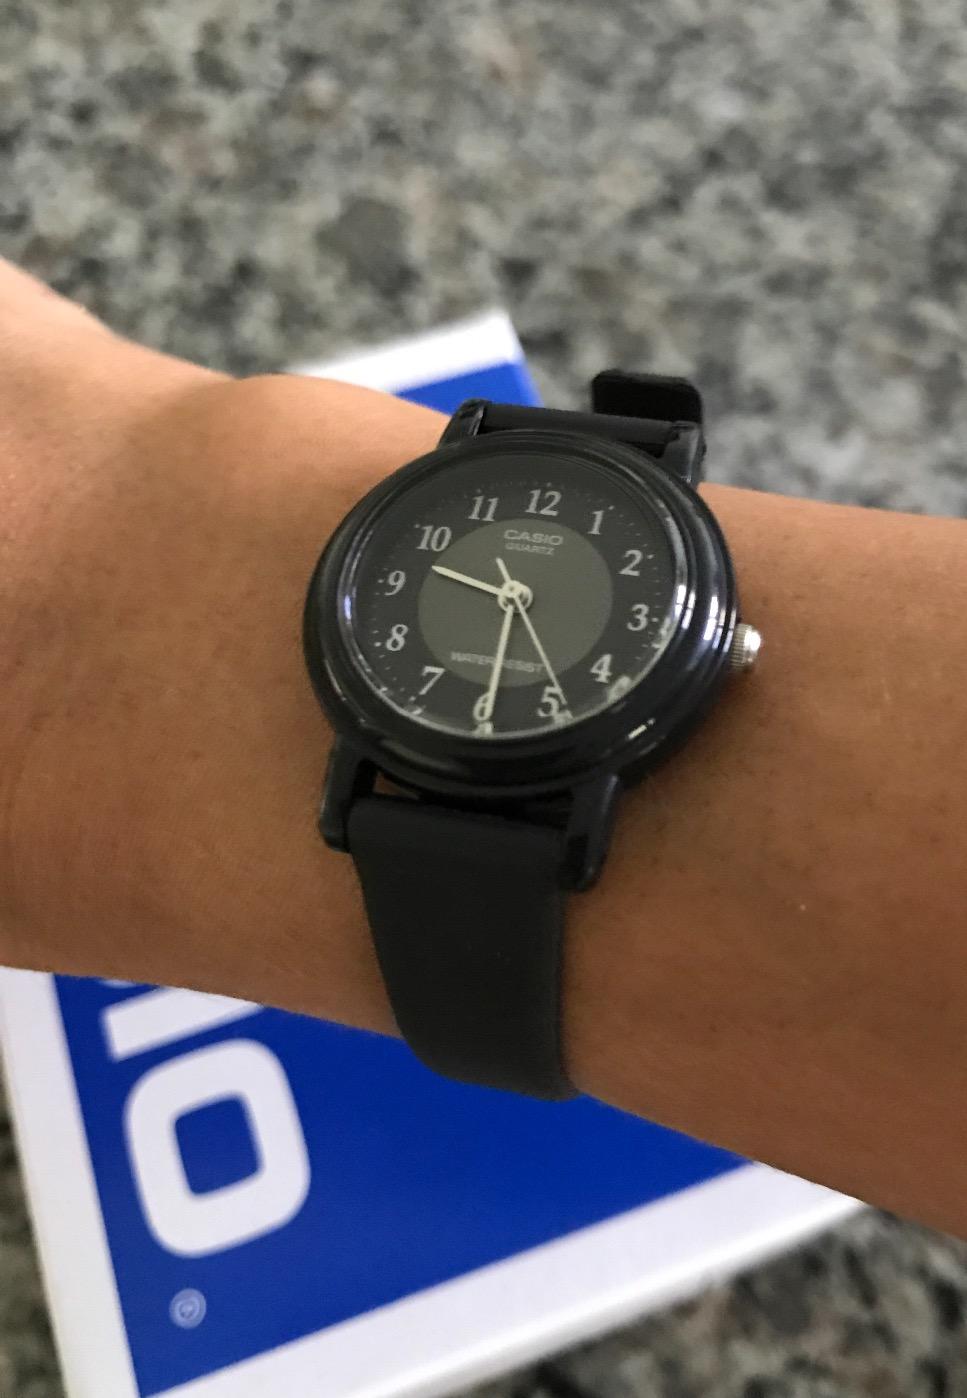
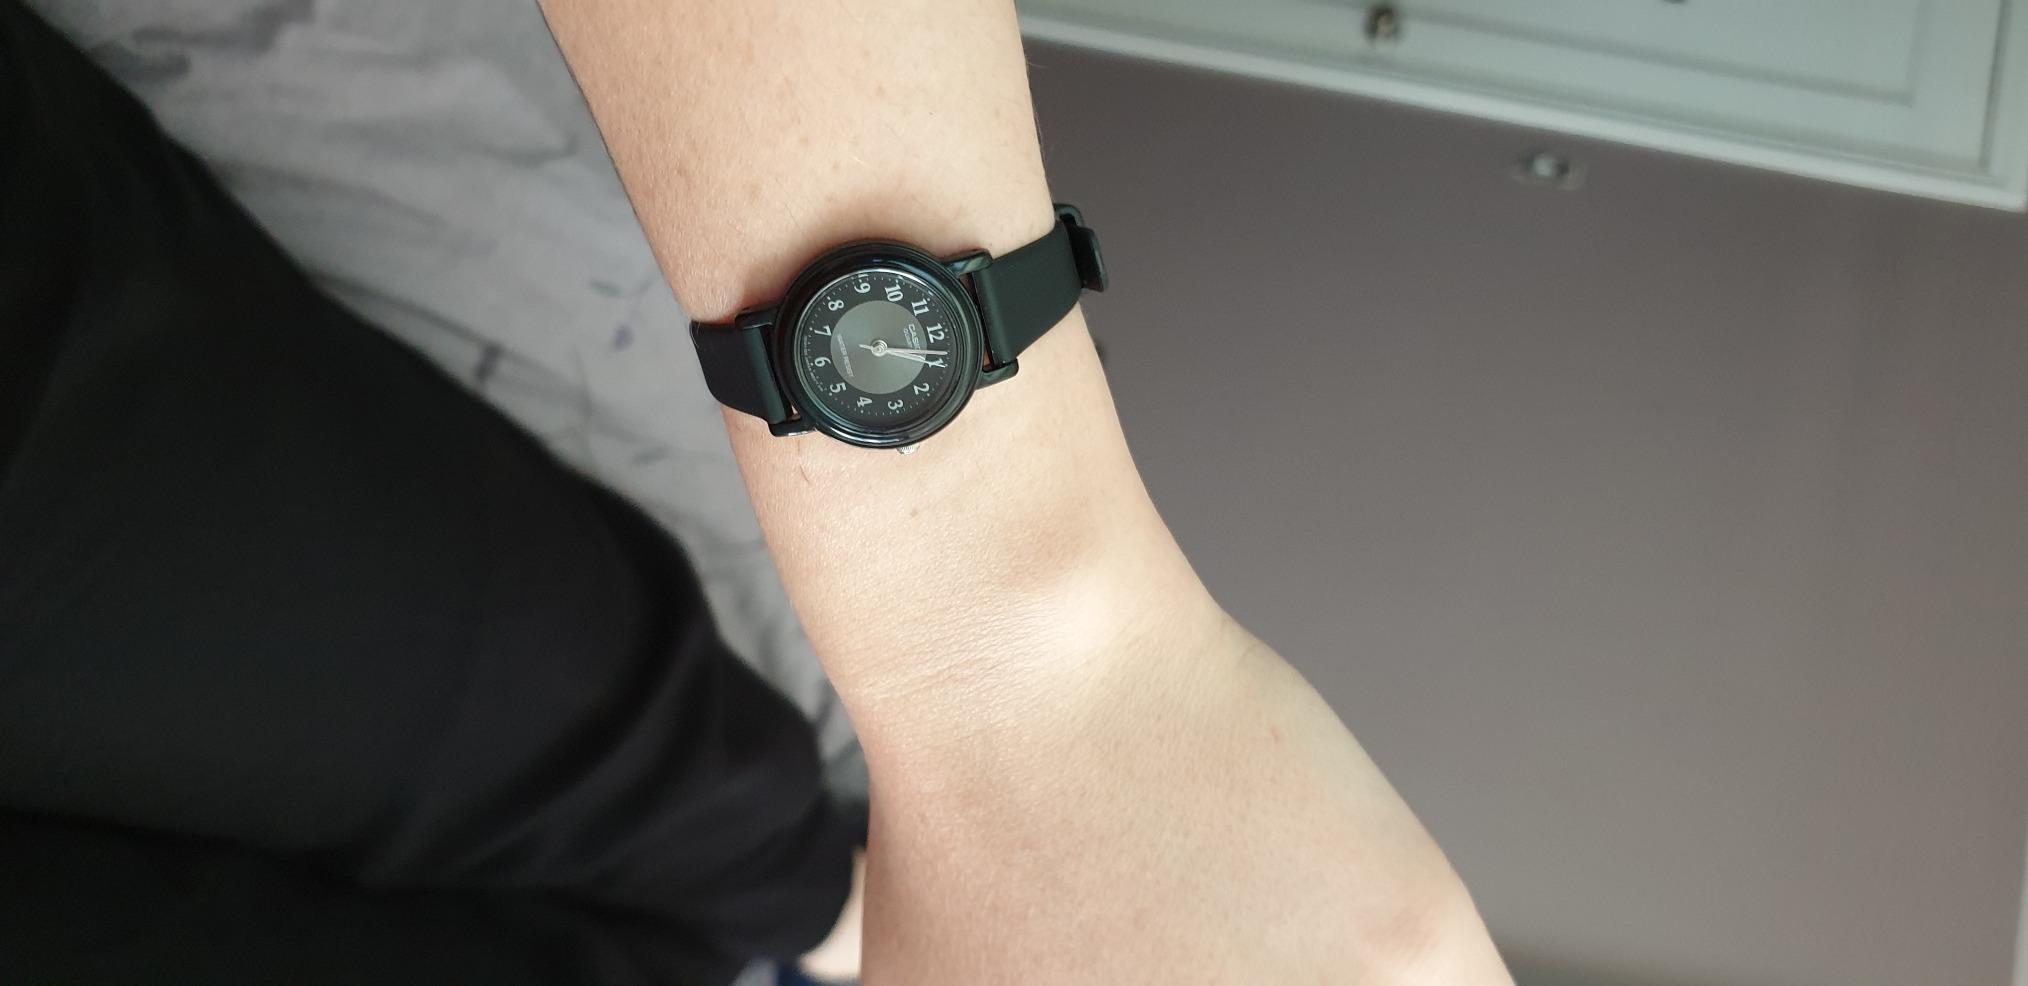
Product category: accessories_watch
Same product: yes